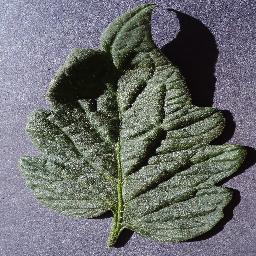
Label: Tomato___healthy